Britannicus

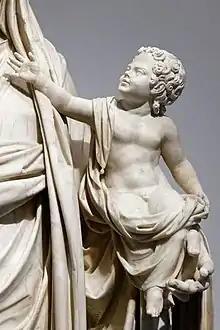
Detail of Britannicus from a statue with him and his mother

Tiberius Claudius Caesar Britannicus (12 February AD 41 – 11 February AD 55), usually called Britannicus, was the son of Roman Emperor Claudius and his third wife, Valeria Messalina. For a time, he was considered his father's heir, but that changed after his mother's downfall in 48, when it was revealed she had engaged in a bigamous marriage without Claudius' knowledge. The next year, his father married Agrippina the Younger, Claudius' fourth and final marriage. Their marriage was followed by the adoption of Agrippina's son, Lucius Domitius Ahenobarbus, whose name became Nero as a result. His stepbrother would later be married to Britannicus' sister Octavia and soon eclipsed him as Claudius' heir. After his father's death in October 54, Nero became emperor. The sudden death of Britannicus shortly before his fourteenth birthday is reported by all extant sources as being the result of poisoning on Nero's orders; as Claudius' biological son, he represented a threat to Nero's claim to the throne. In Suetonius' The Twelve Caesars, he claims that Nero poisoned Britannicus out of envy of his voice, due to Nero's own obsession with performance and being the best entertainer of all time (as suggested by him wanting the games he hosted to be described as "the greatest ever undertaken").